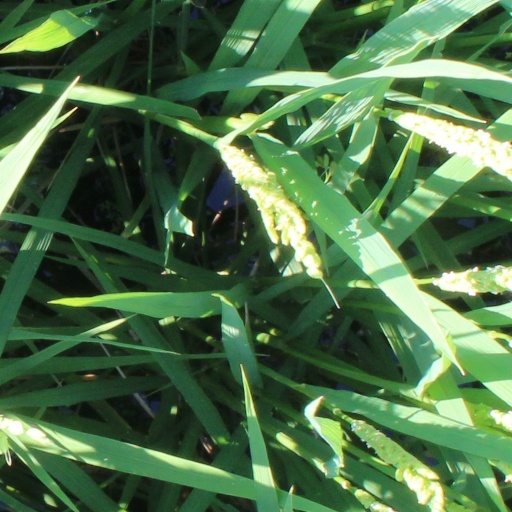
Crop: rice